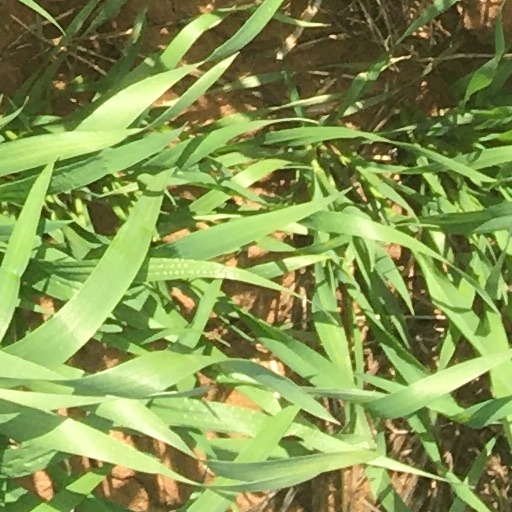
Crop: wheat